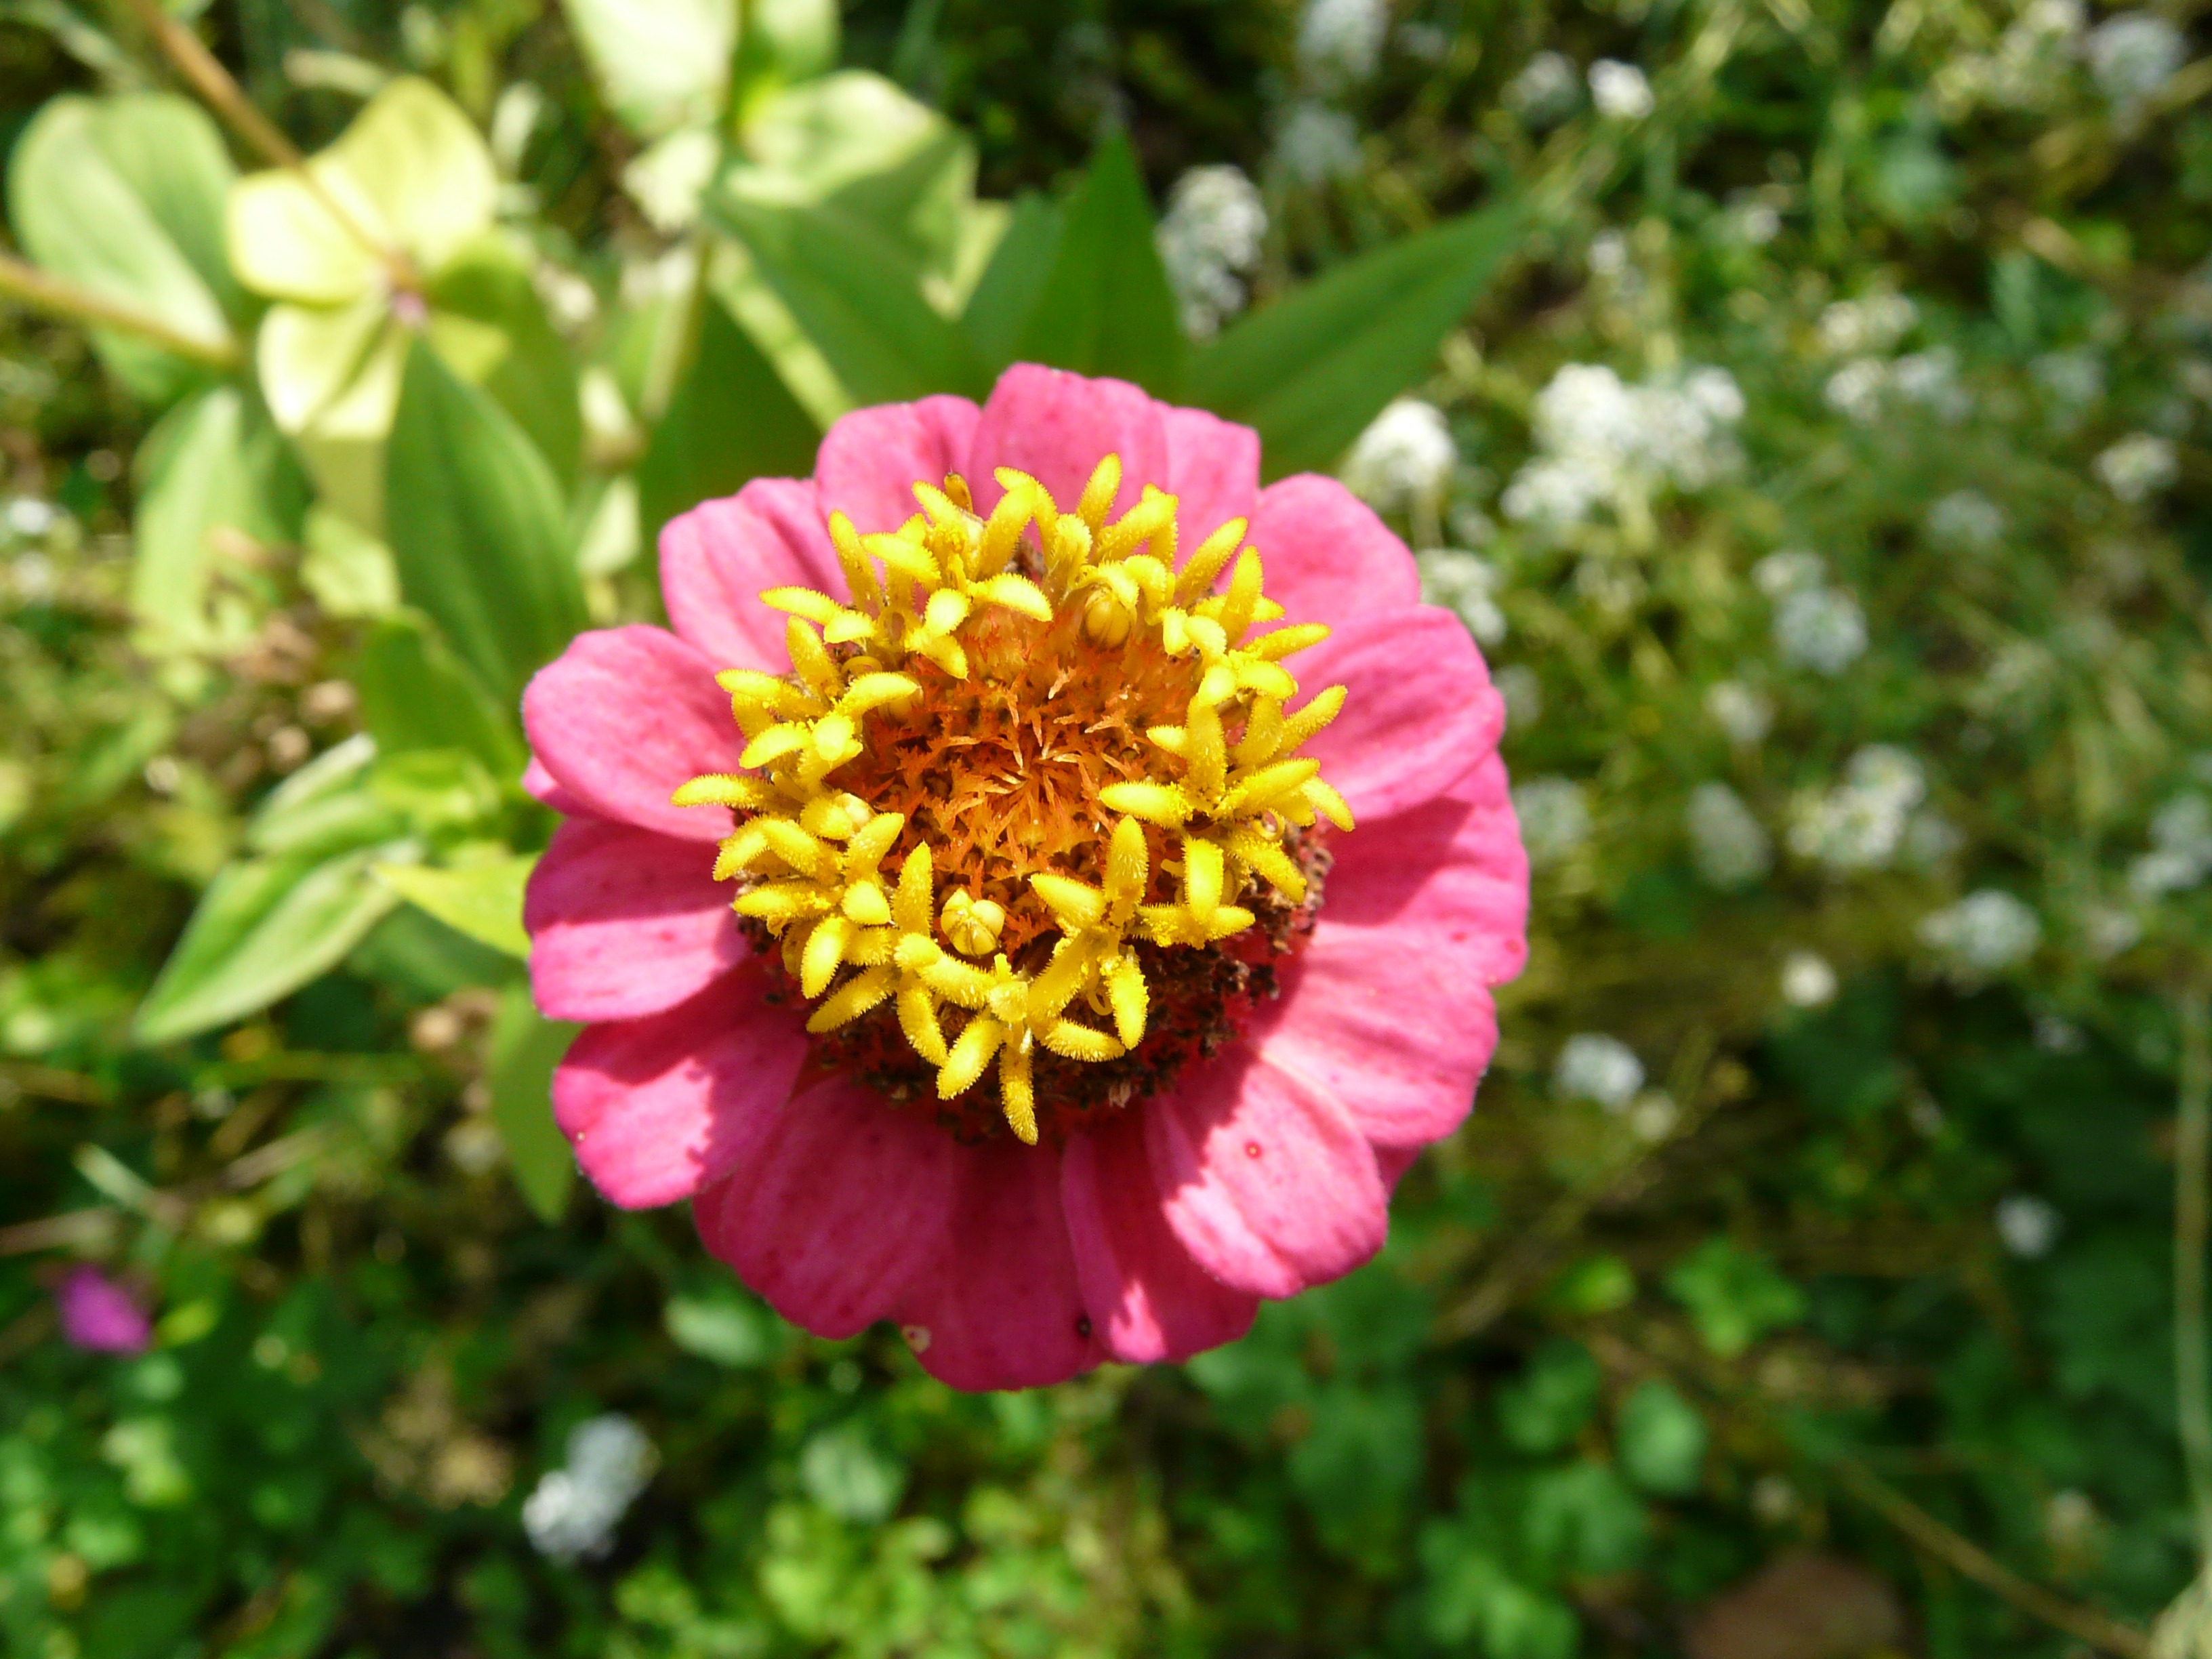
blossom, plant, field, flower, petal, bloom, red, botany, colorful, yellow, pink, flora, wildflower, asteraceae, flower garden, zinnia, composites, macro photography, ornamental plant, flowering plant, zinnias, daisy family, summer flower, zinnia elegans, annual plant, land plant, garden cosmos, zinnia violacea, park flower